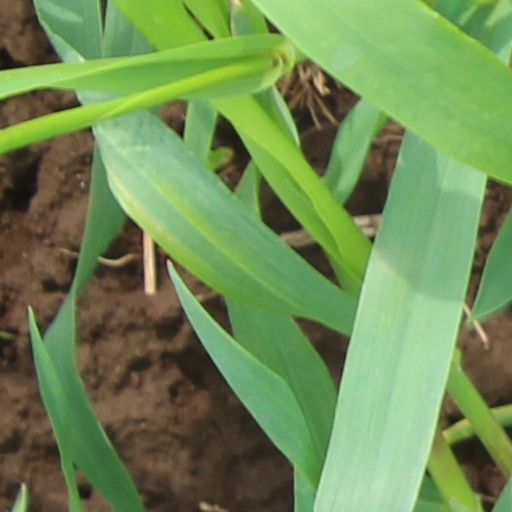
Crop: wheat